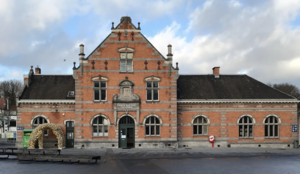
Station ferroviaire
Cette page reprend une partie des bâtiments remarquables se trouvant sur le trajet de la ligne 19 du tramway de Bruxelles.
La gare de Jette est une gare ferroviaire belge de la ligne 50 de Bruxelles à Gand, située place Cardinal Mercier, à proximité du centre ville de Jette, en région de Bruxelles-Capitale.